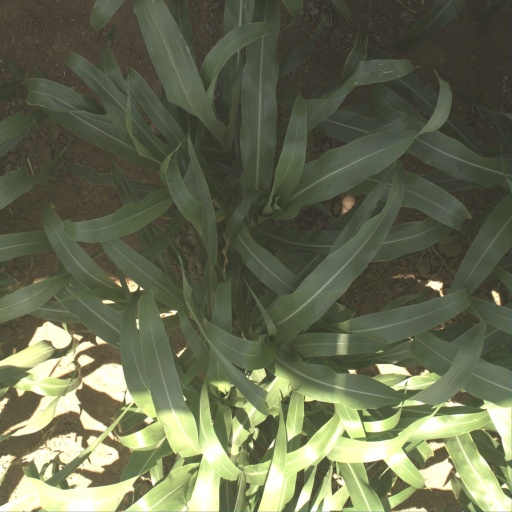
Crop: sorghum